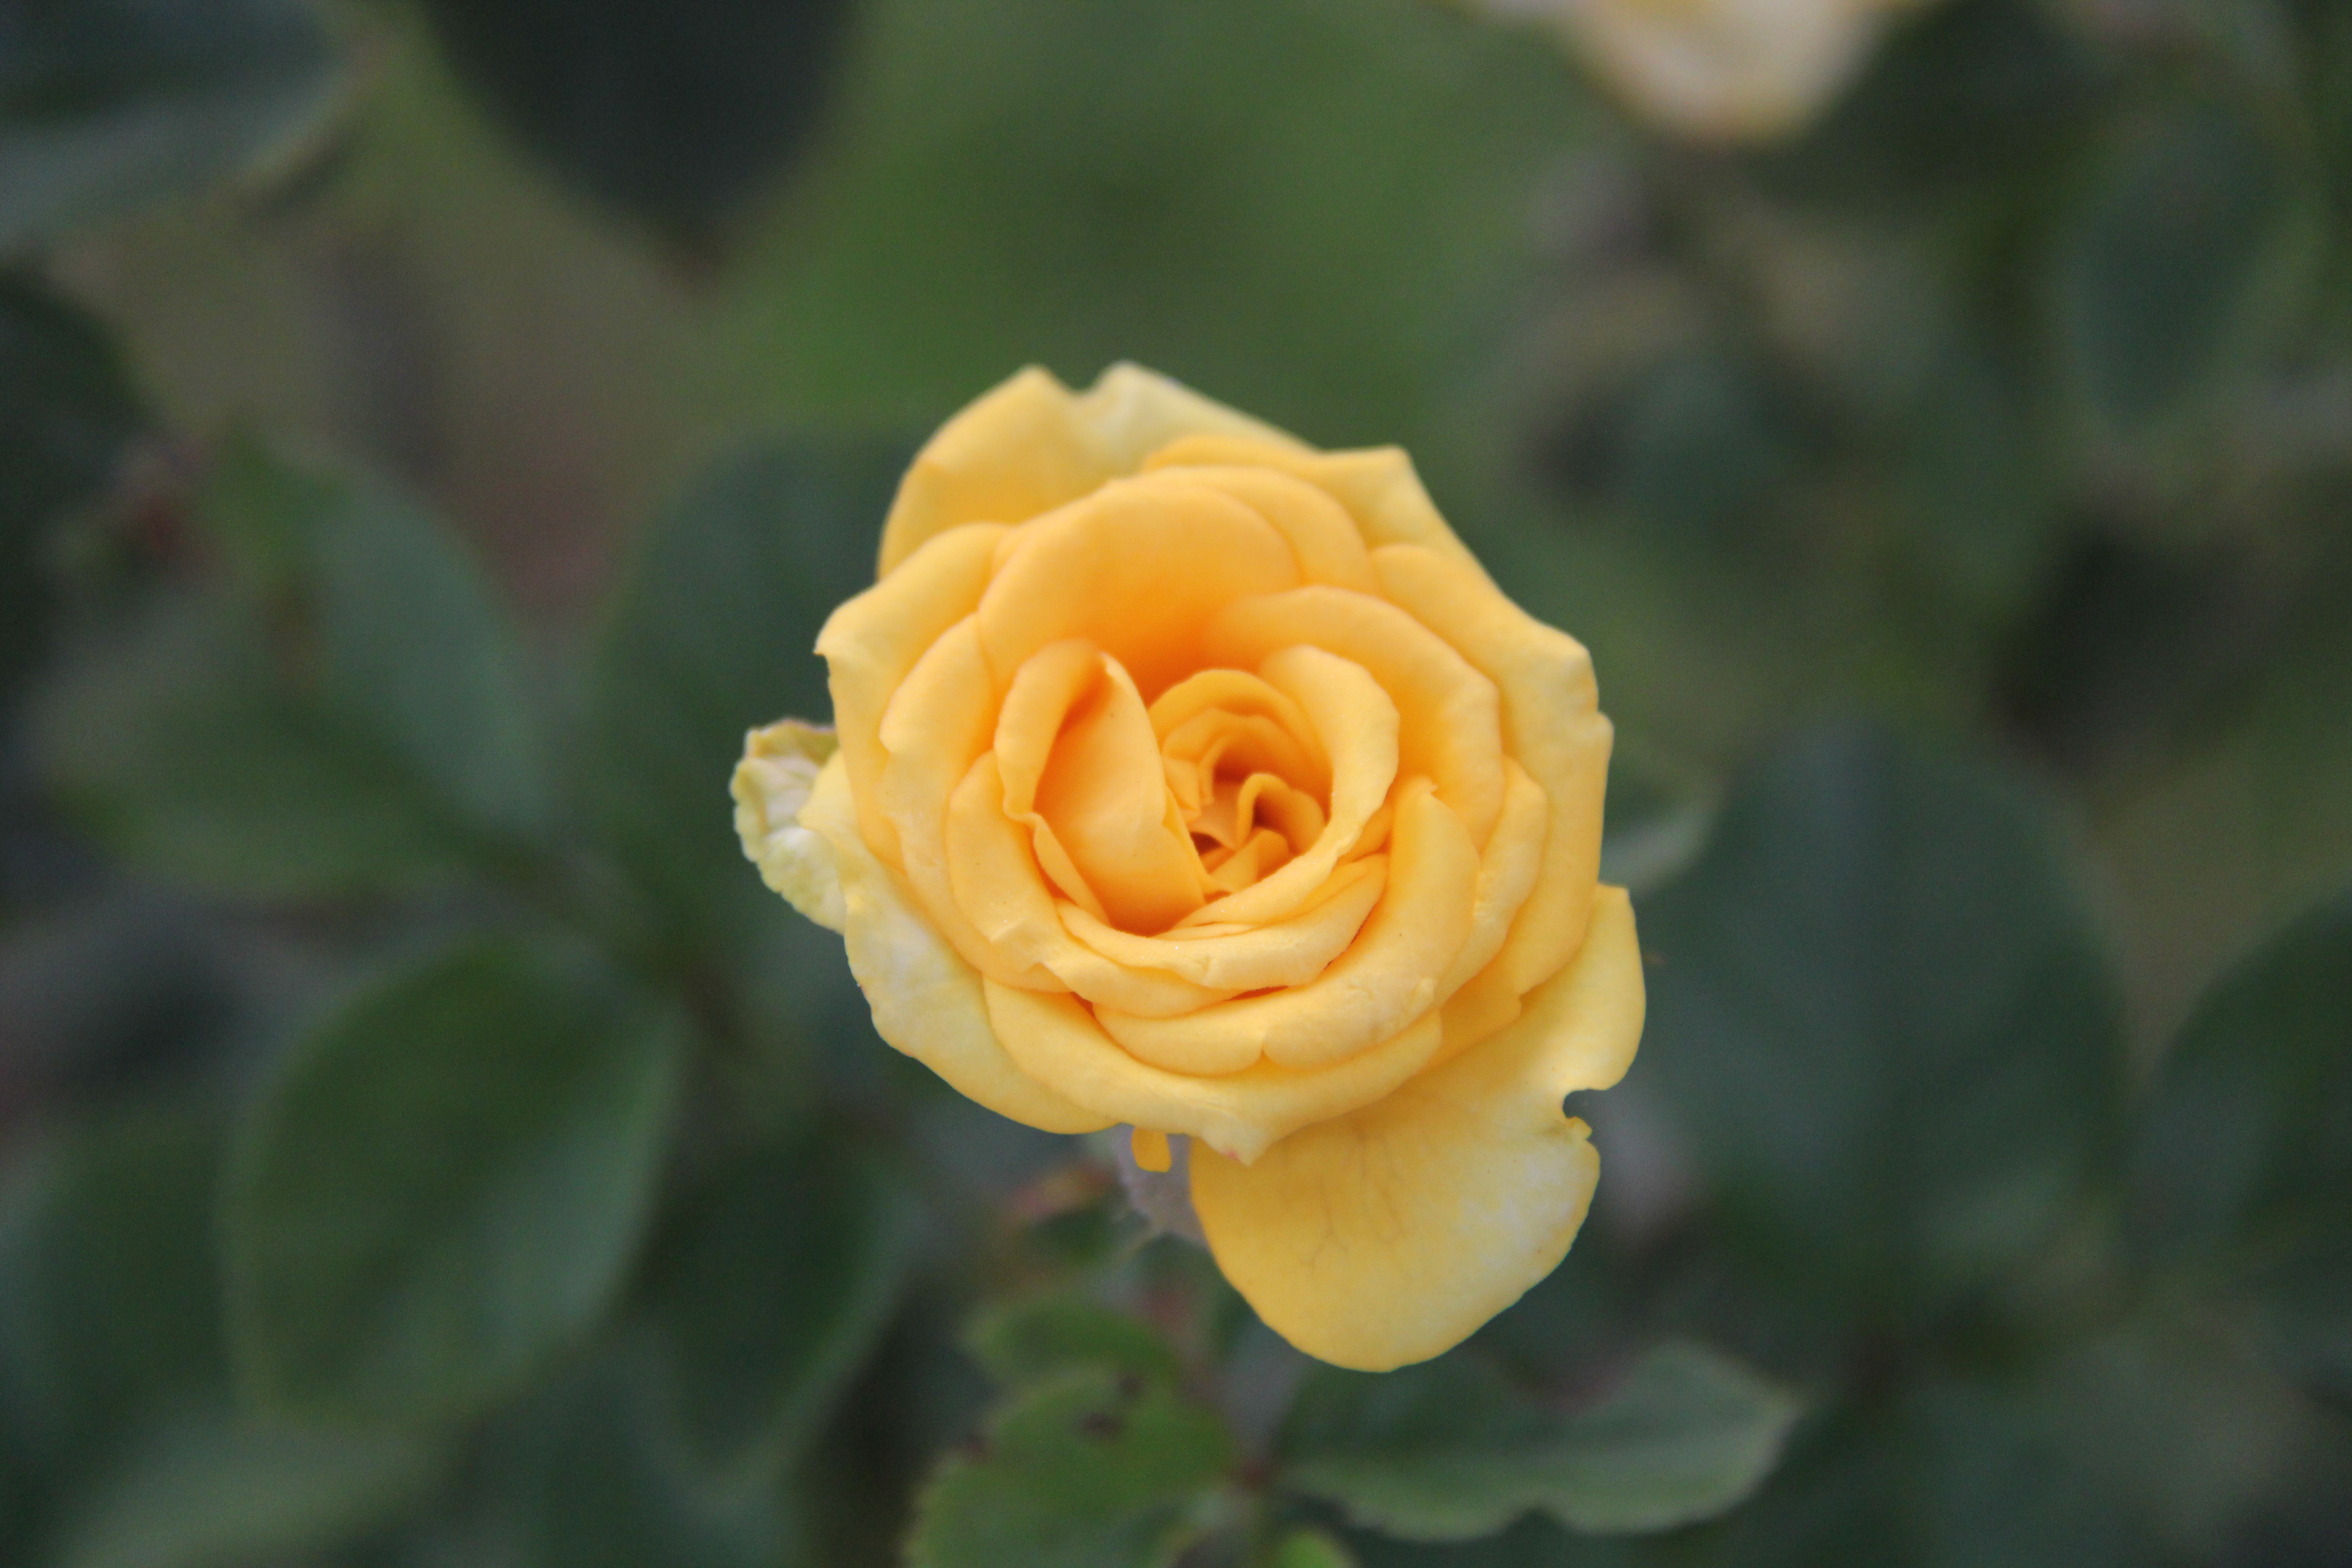
rose, flower, rose family, yellow, floribunda, flora, plant, flowering plant, garden roses, rose order, close up, petal, rosa centifolia, china rose, computer wallpaper, plant stem, rosa wichuraiana